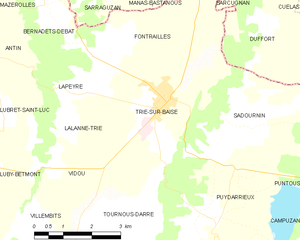
Carte des communes françaises
Trie-sur-Baïse est une commune française située dans le département des Hautes-Pyrénées, en région Occitanie.